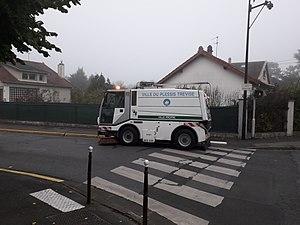
Camionnette de la ville du Plessis-Trévise quittant l'avenue Maurice Berteaux pour tourner avenue Maurice Ponroy.
Le Plessis-Trévise est une commune française située dans le département du Val-de-Marne, en région Île-de-France.